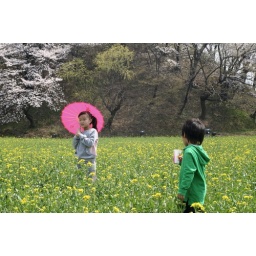
kids in flower field